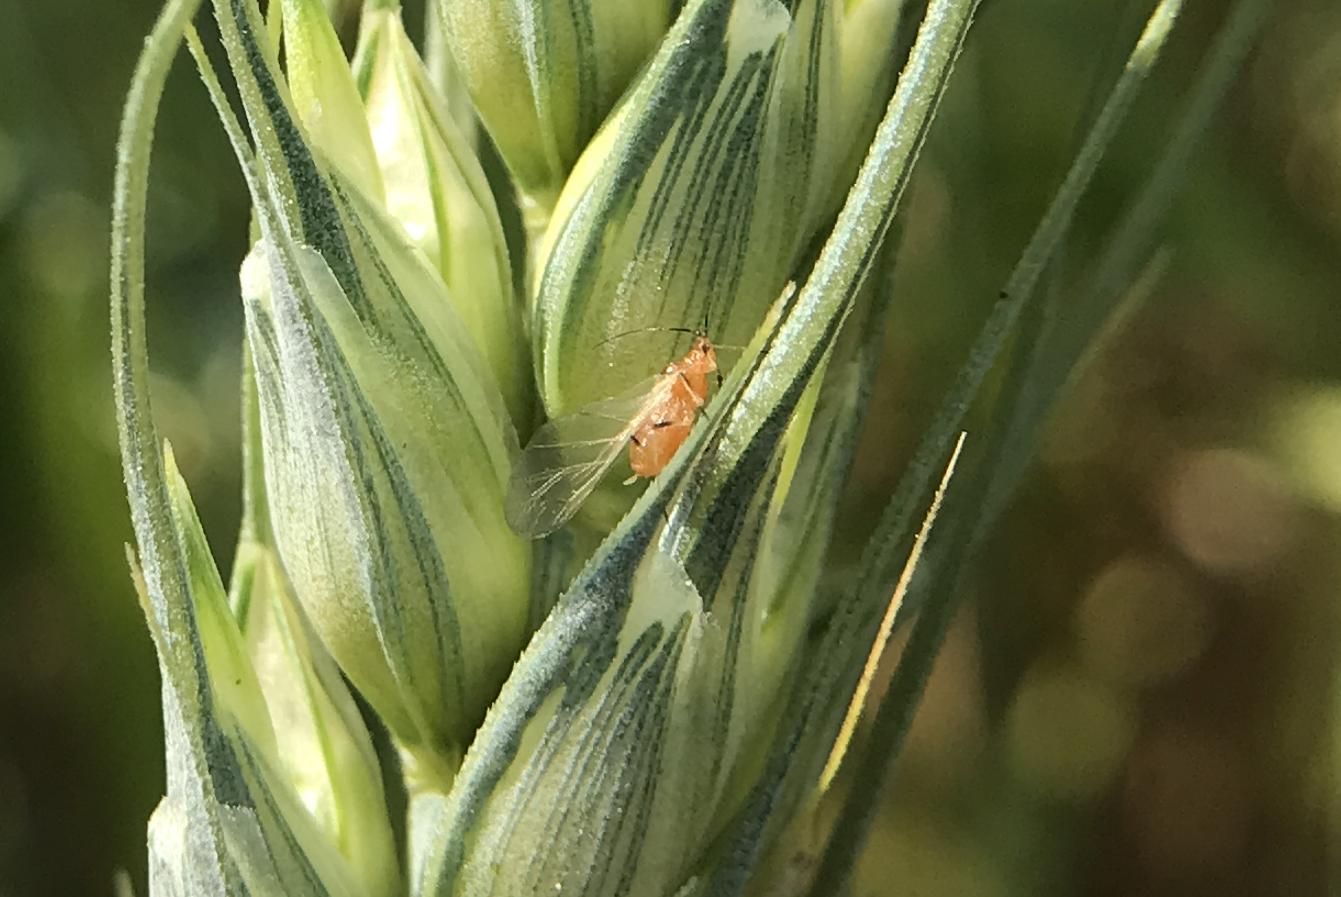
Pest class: english_grain_aphid